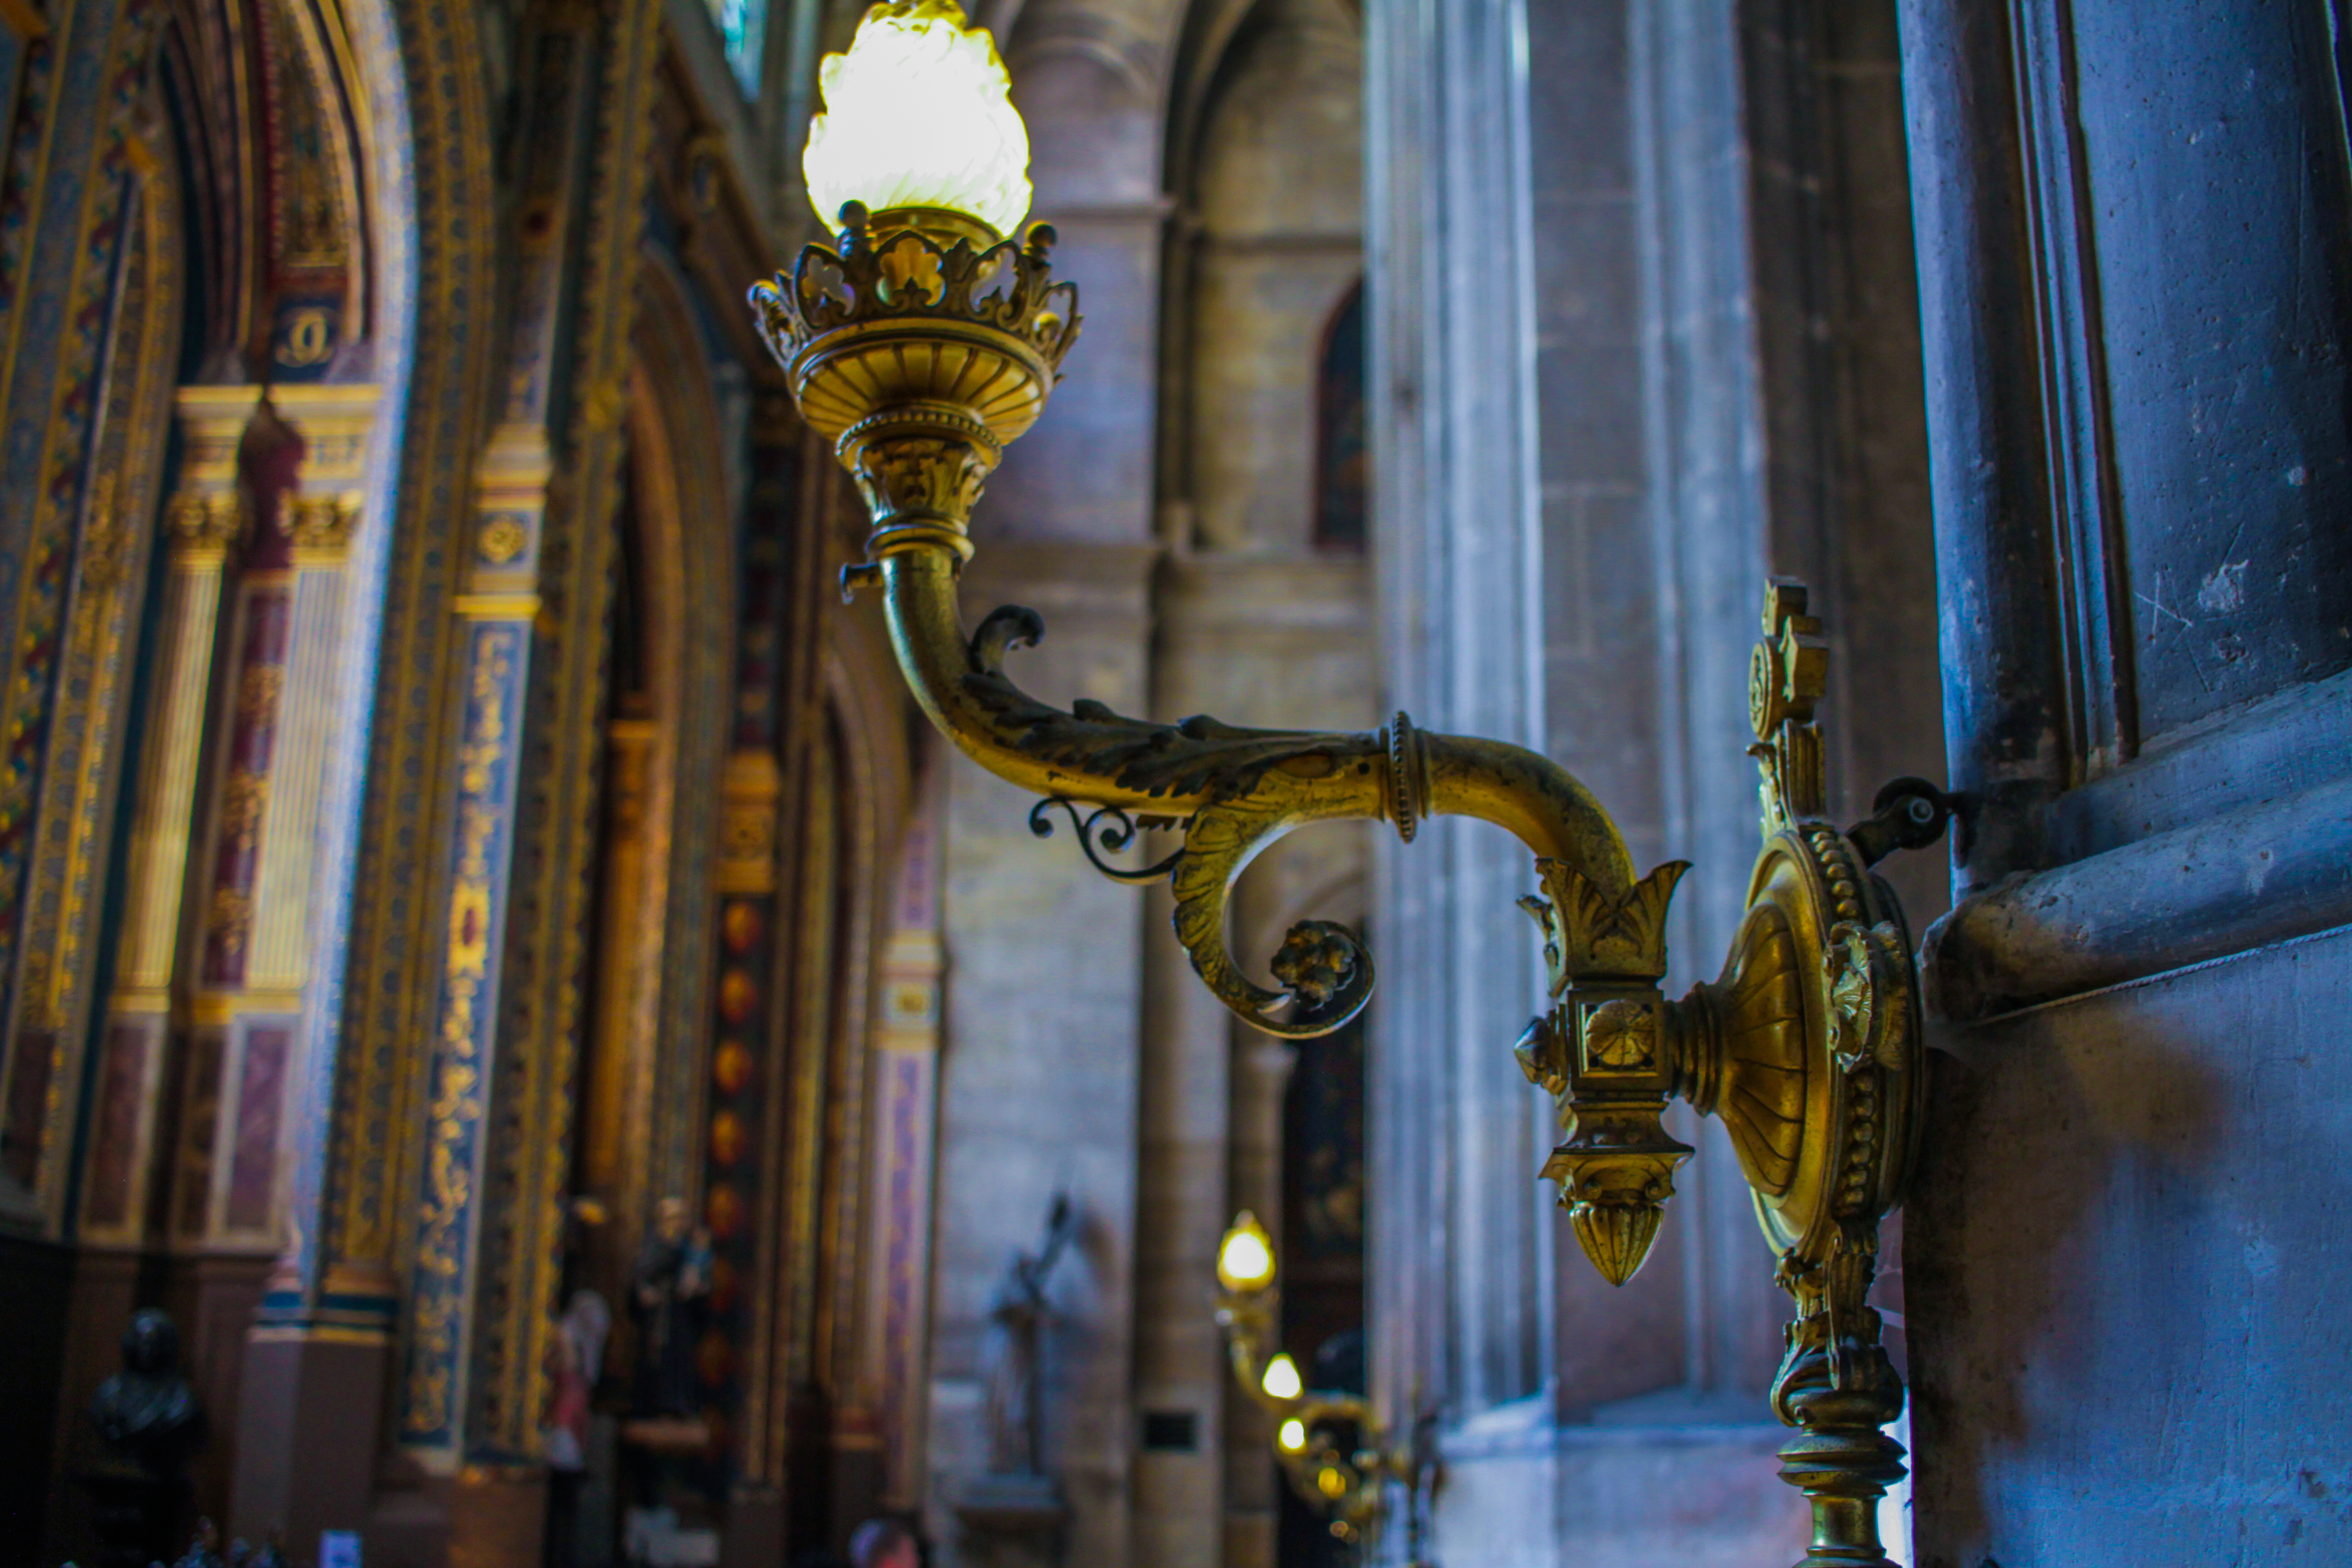
saint eustache, paris, france, architecture, tourist attraction, building, glass